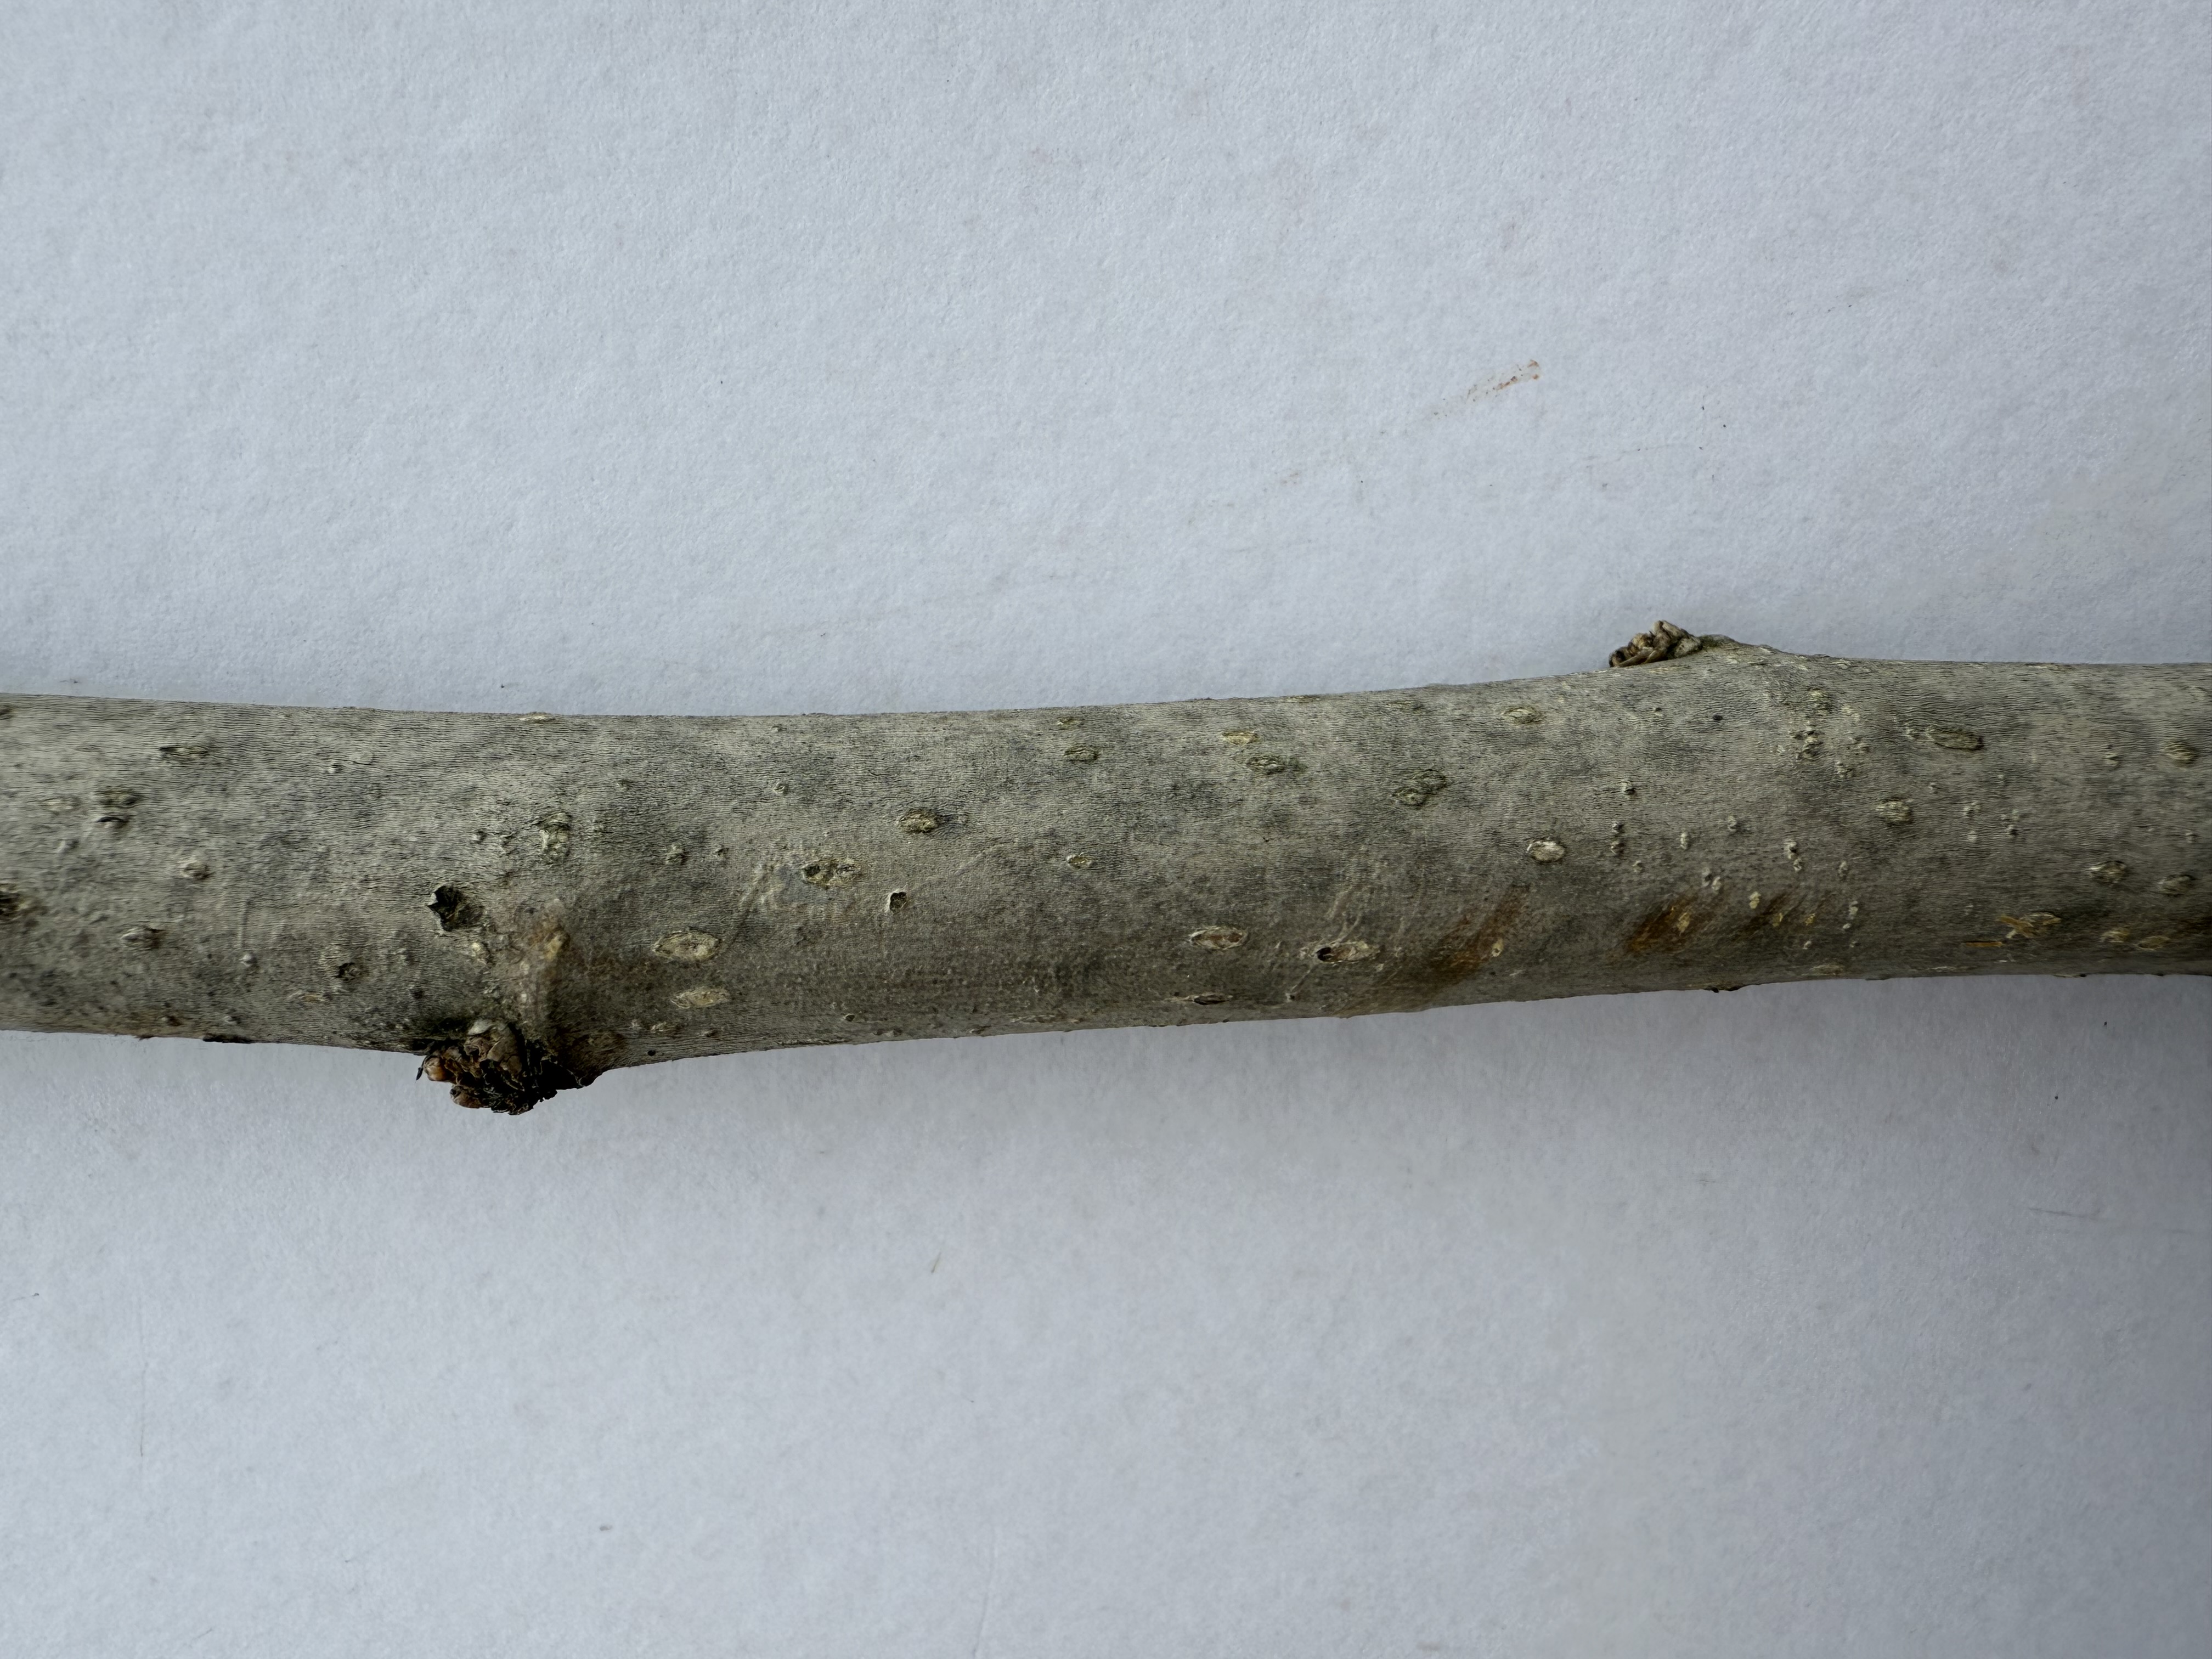
Variety: White Mulberry